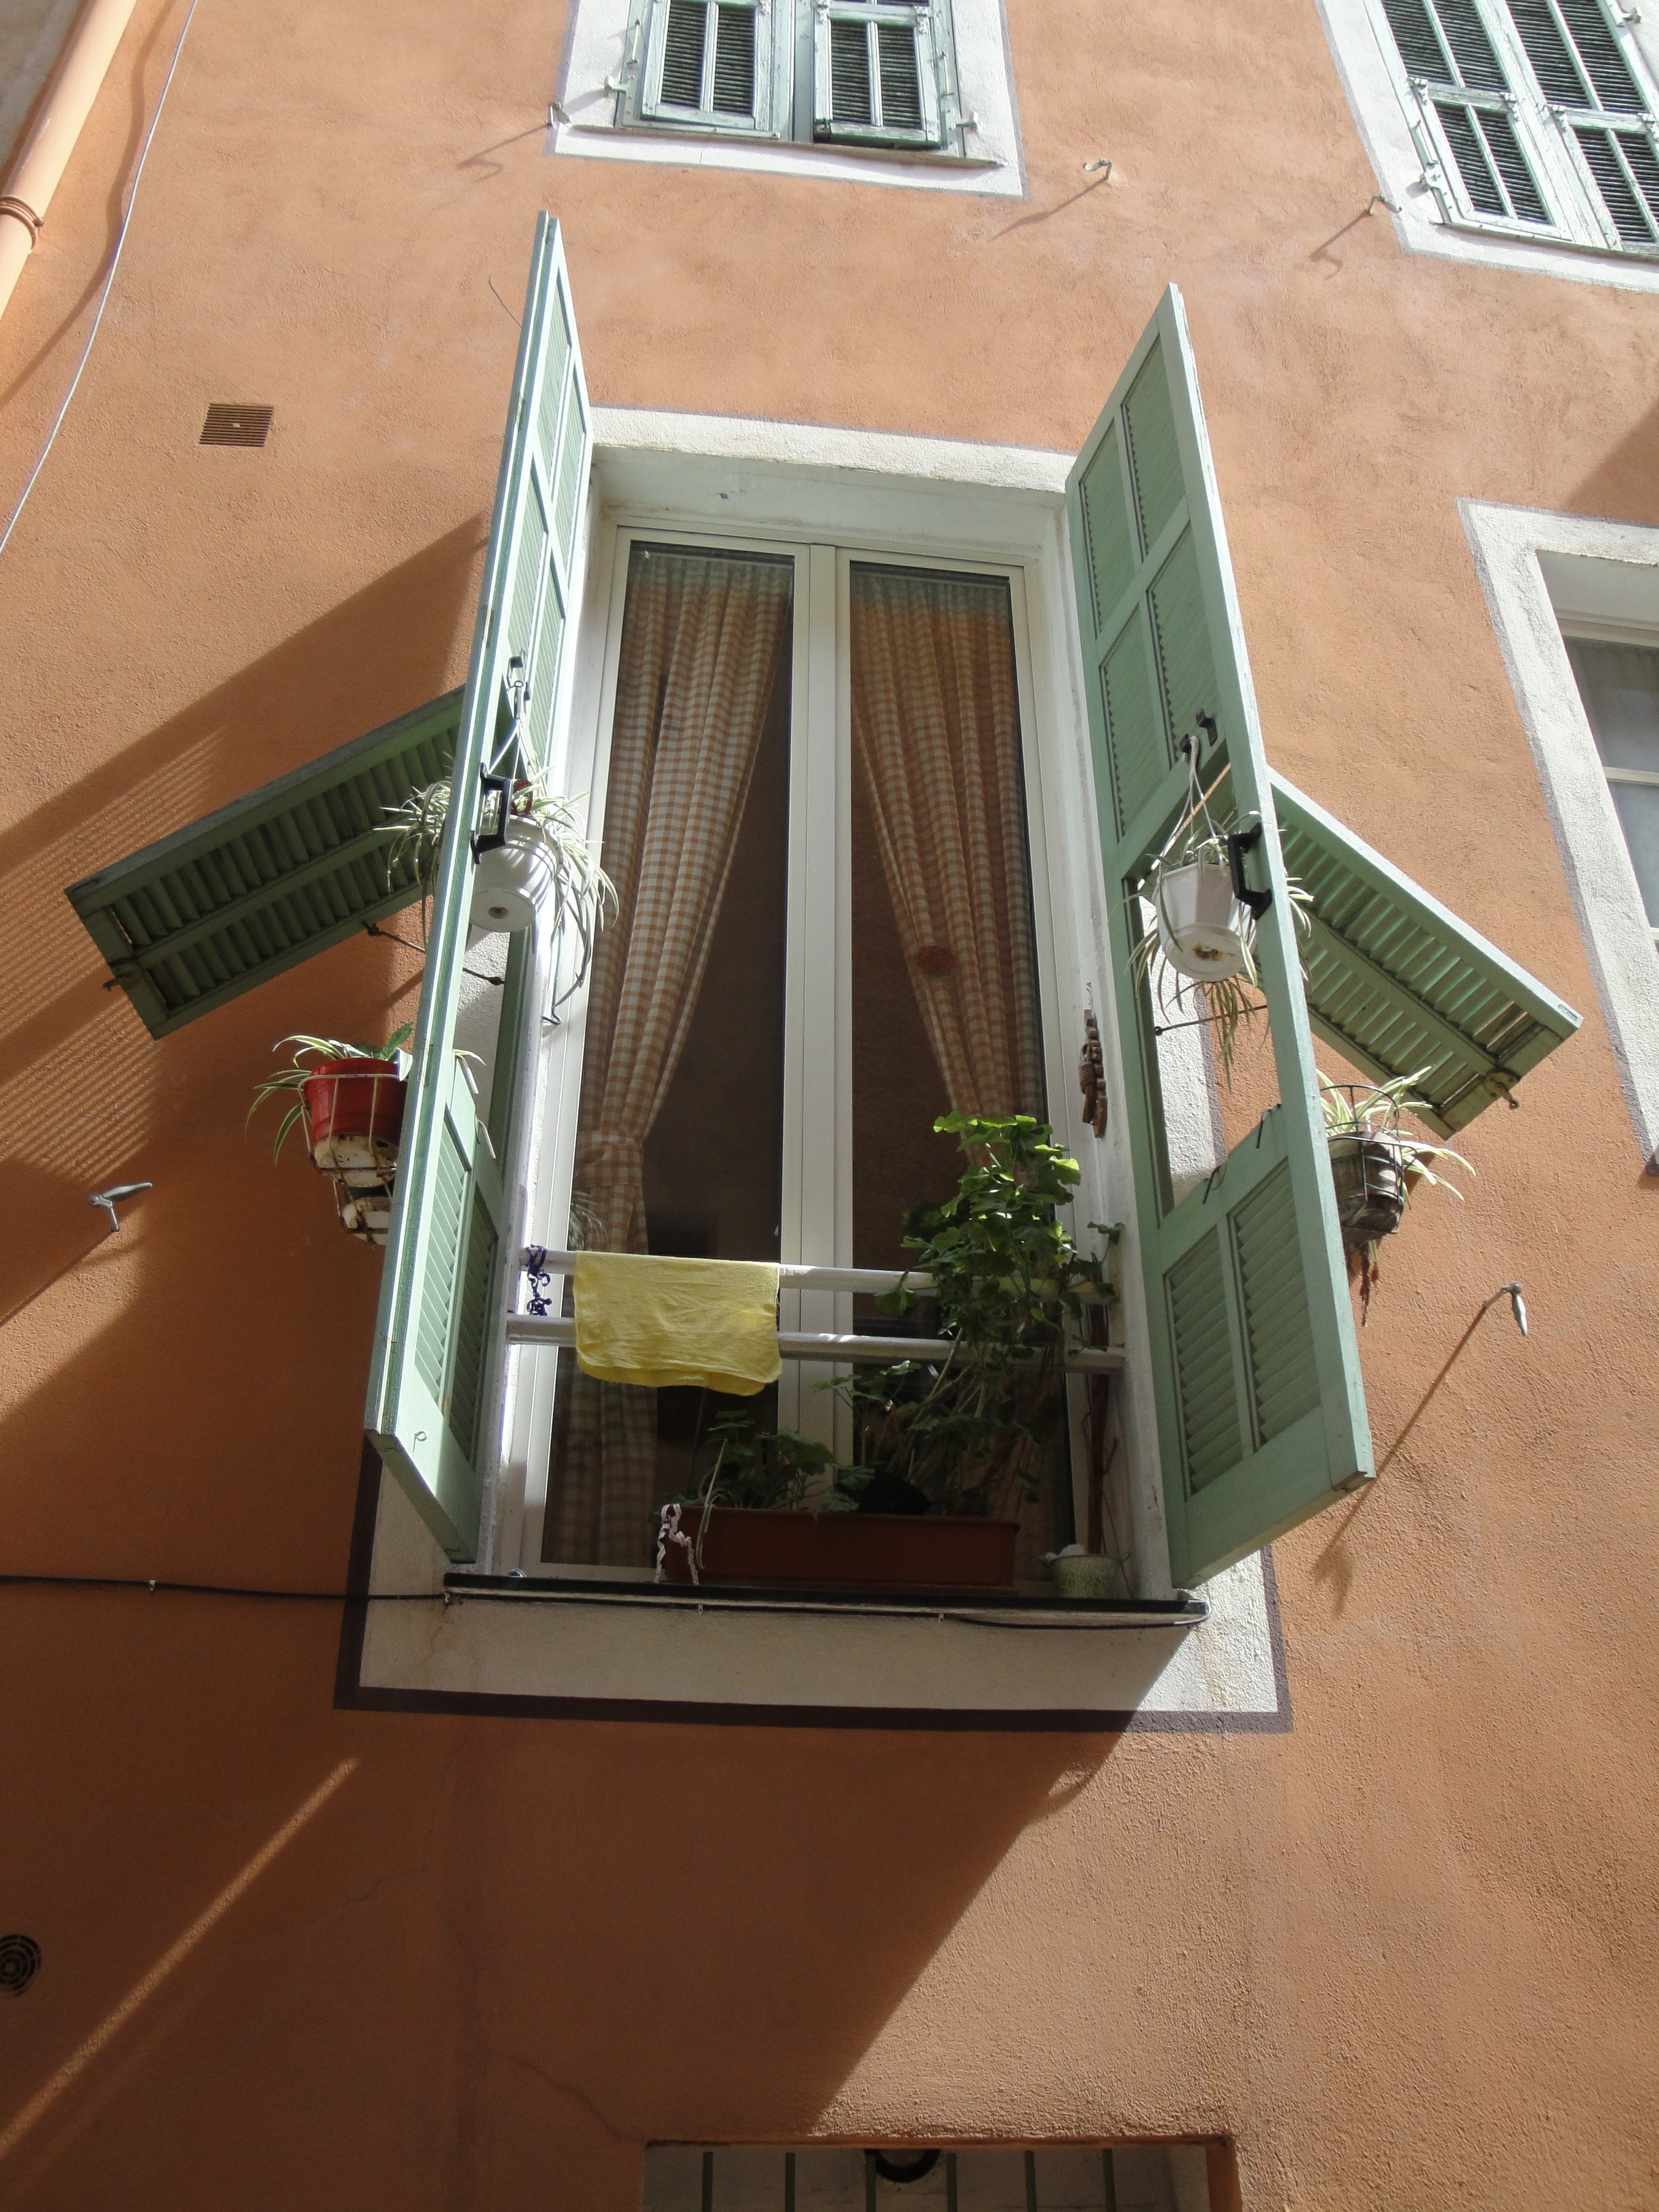
architecture, wood, house, window, alley, home, balcony, france, facade, interior design, daylighting, in villefranche sur mer